Chex

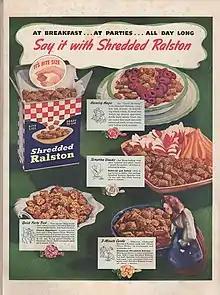
Shredded Ralston advertisement, 1942

Chex cereal traces its lineage back to Shredded Ralston, which was first produced in 1936. One 1936 grocery store advertisement for the cereal described it as, "ready to eat, made from pure whole wheat . . . Cooked, shredded, and toasted to a delicious golden brown; new in flavor." Bite-sized Shredded Ralston was described in one early promotional article as whole wheat that had been "shredded and baked into crisp-bite-size biscuits." In addition to being recommended as a breakfast cereal, it was suggested as soup croutons, a snack with melted butter, and as the heart of a homemade candy flavored with honey and lemon.